Golden Gate Men's Chorus

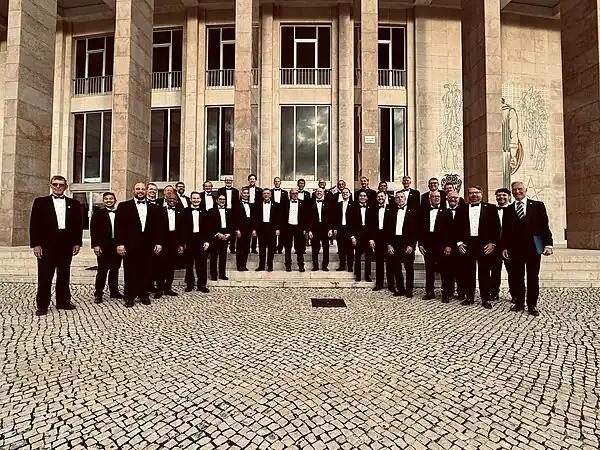
GGMC at Lisbon Sings 2023

In November 2023, the Golden Gate Men’s Chorus participated in Lisbon Sings in Lisbon, Portugal, where the chorus was awarded gold medal diplomas in the "Choirs of equal voices" and the "Folklore" categories, and small ensemble, Counterpoint, was awarded a silver medal diploma in the "Sacred Choral Music" category.